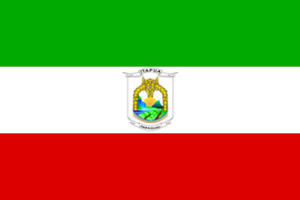
Le département d'Itapúa est un des 17 départements du Paraguay. Son code ISO 3166-2 est PY-7.